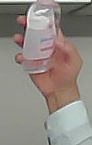
Product: johnson_baby